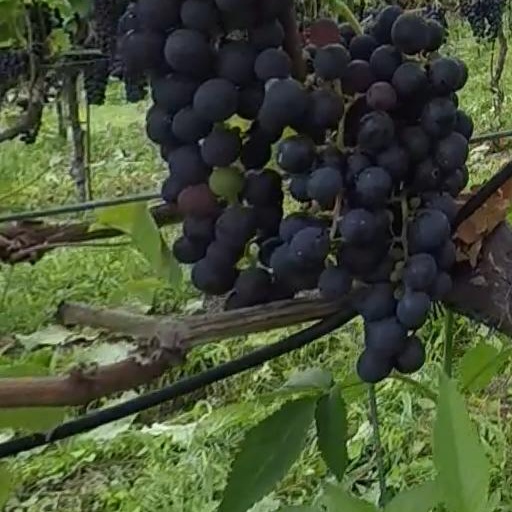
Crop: grape